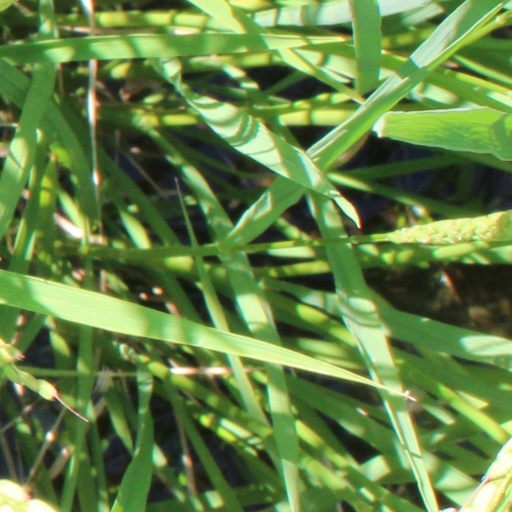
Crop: rice